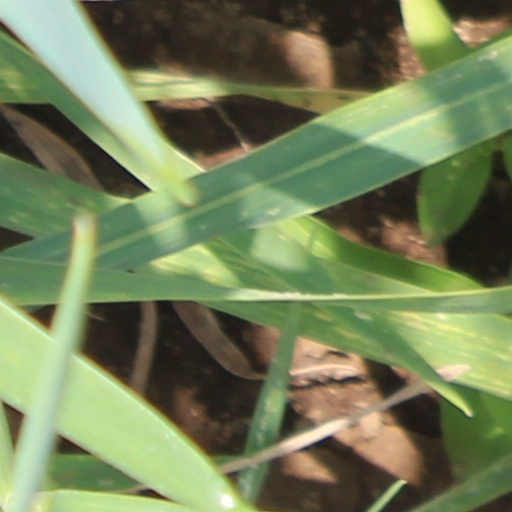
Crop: wheat